Christina Pedersen (handballer)

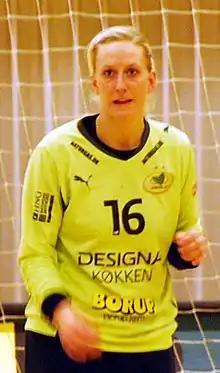
Christina Pedersen in 2009. Photo: Lars Schmidt

Christina Nimand Hansen (formerly Pedersen; born 15 December 1982) is a Danish former team handball goalkeeper.